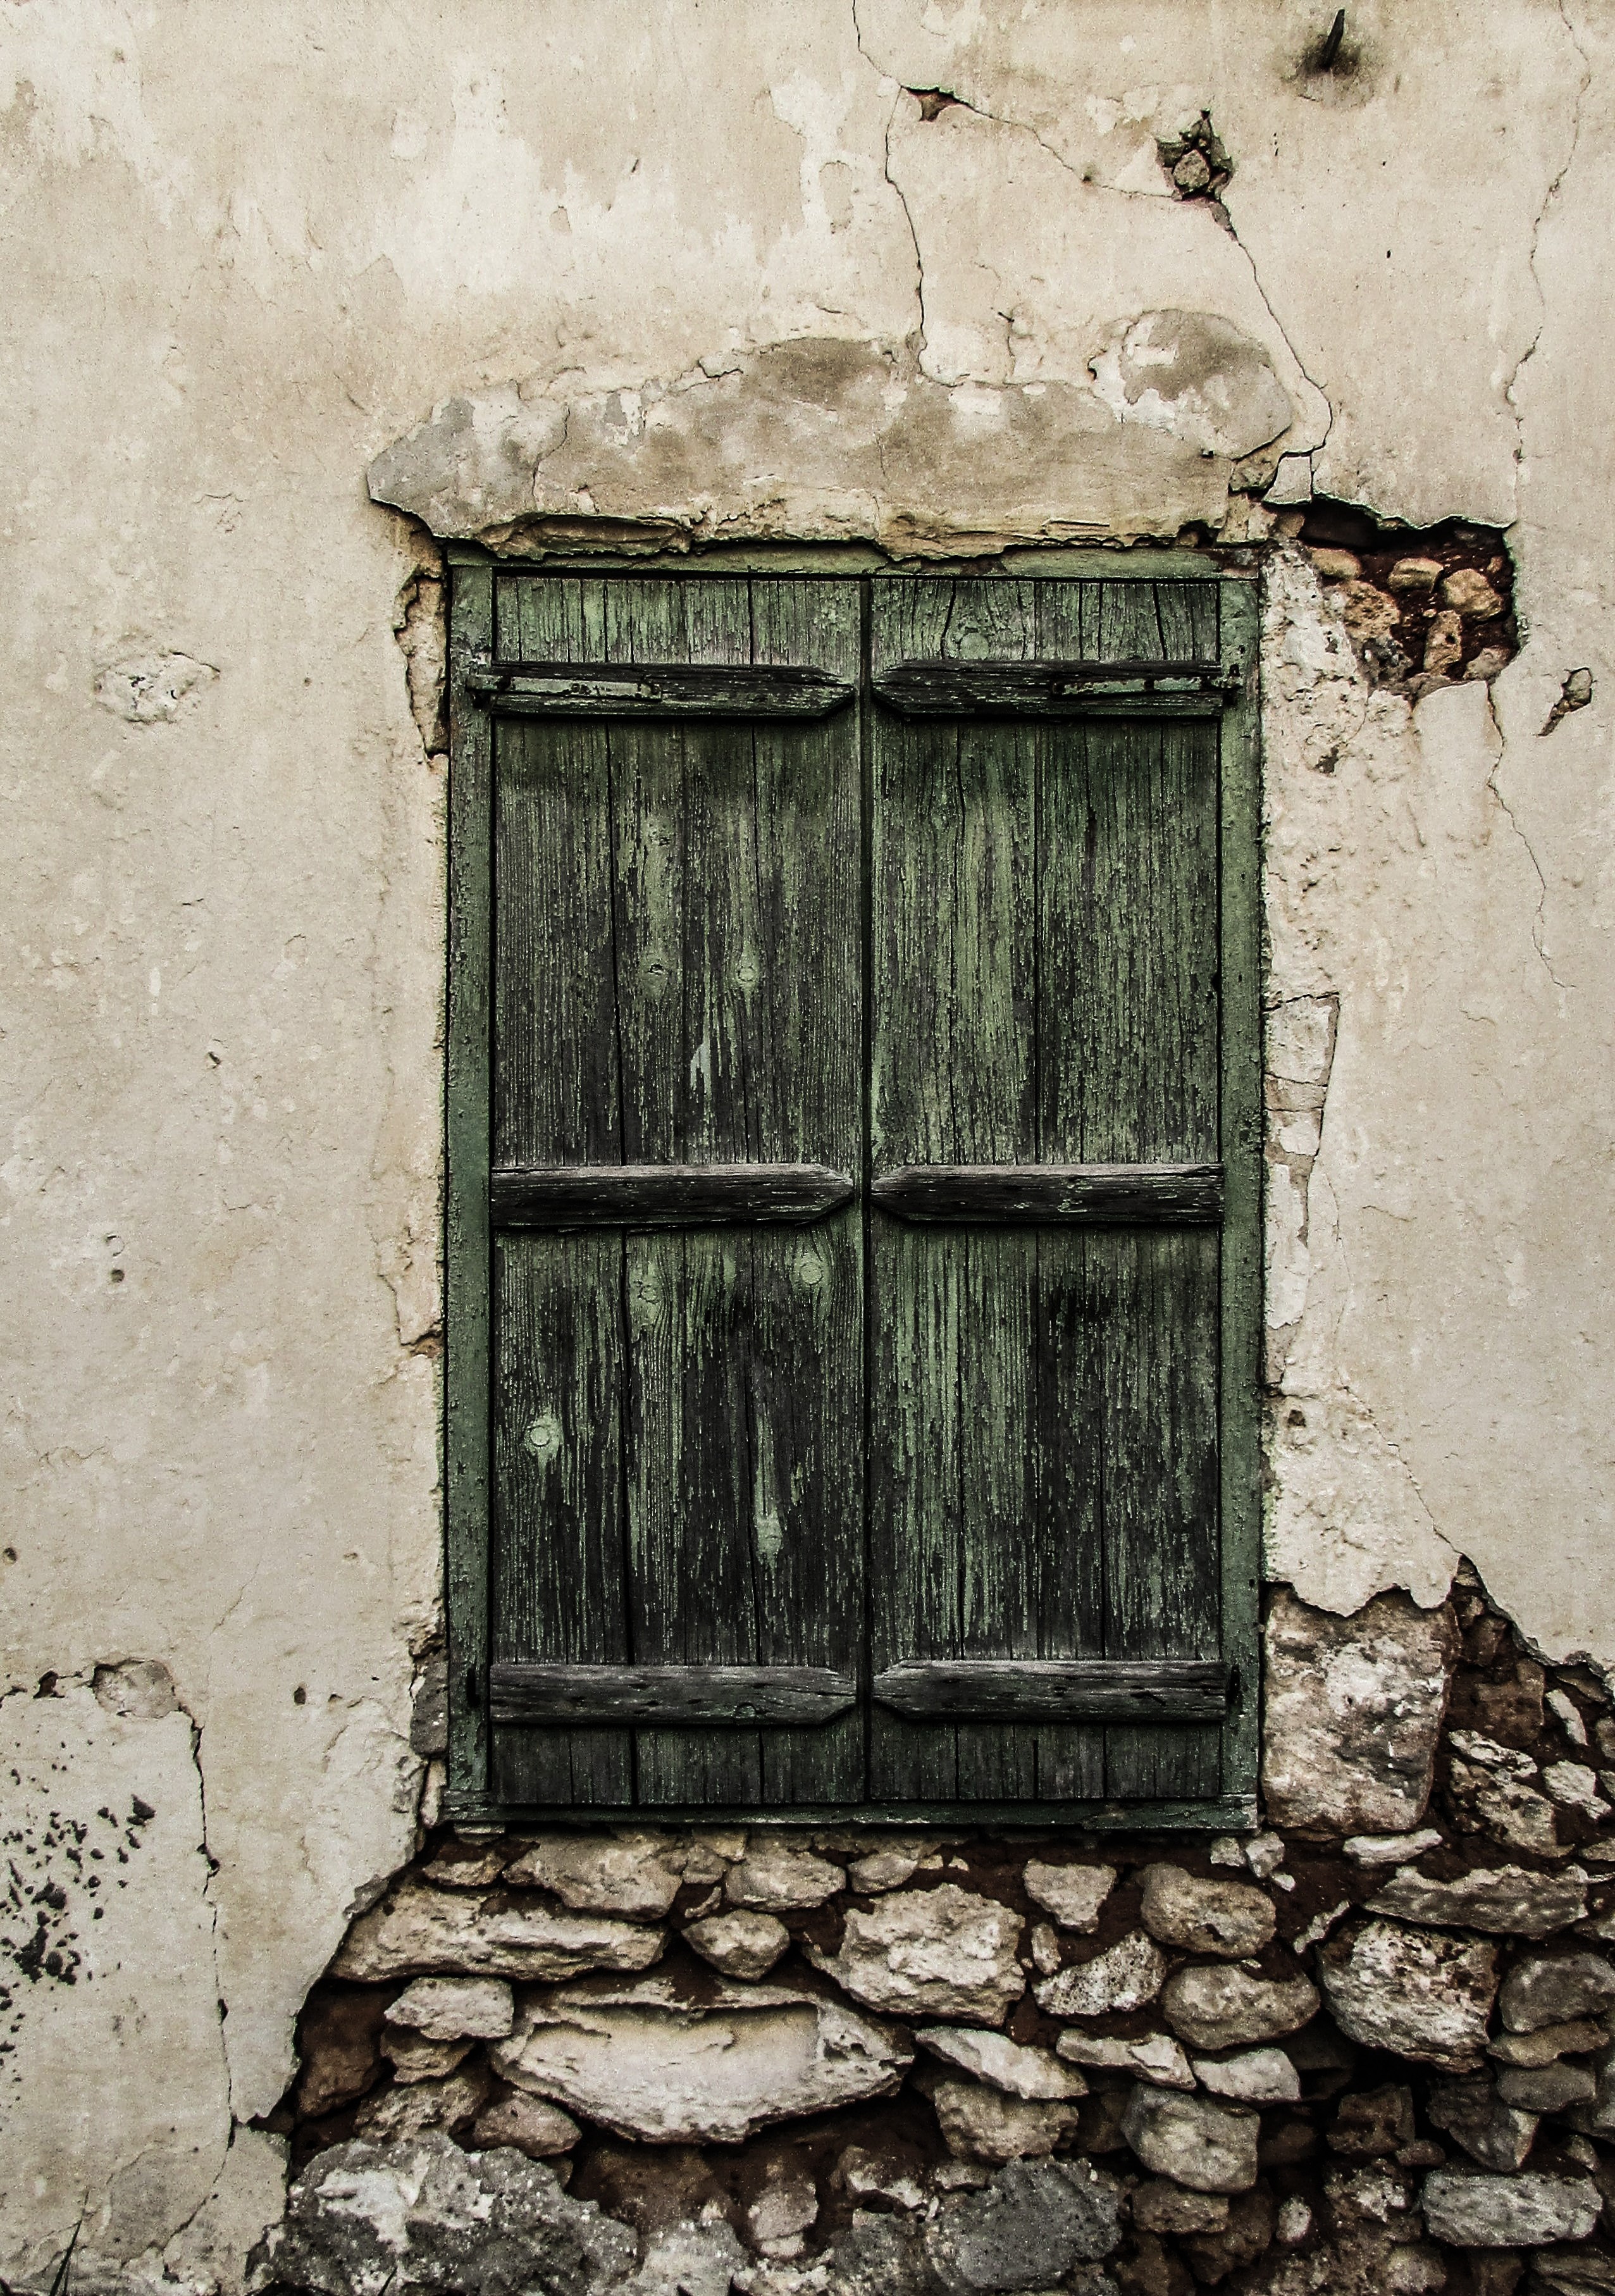
architecture, wood, white, house, texture, window, wall, green, black, brick, door, old house, ruins, traditional, cyprus, paralimni, urban area, ancient history